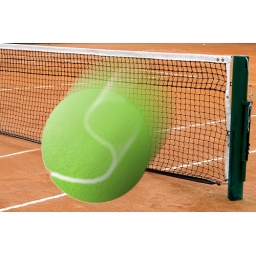
The ball in this picture is computer generated.